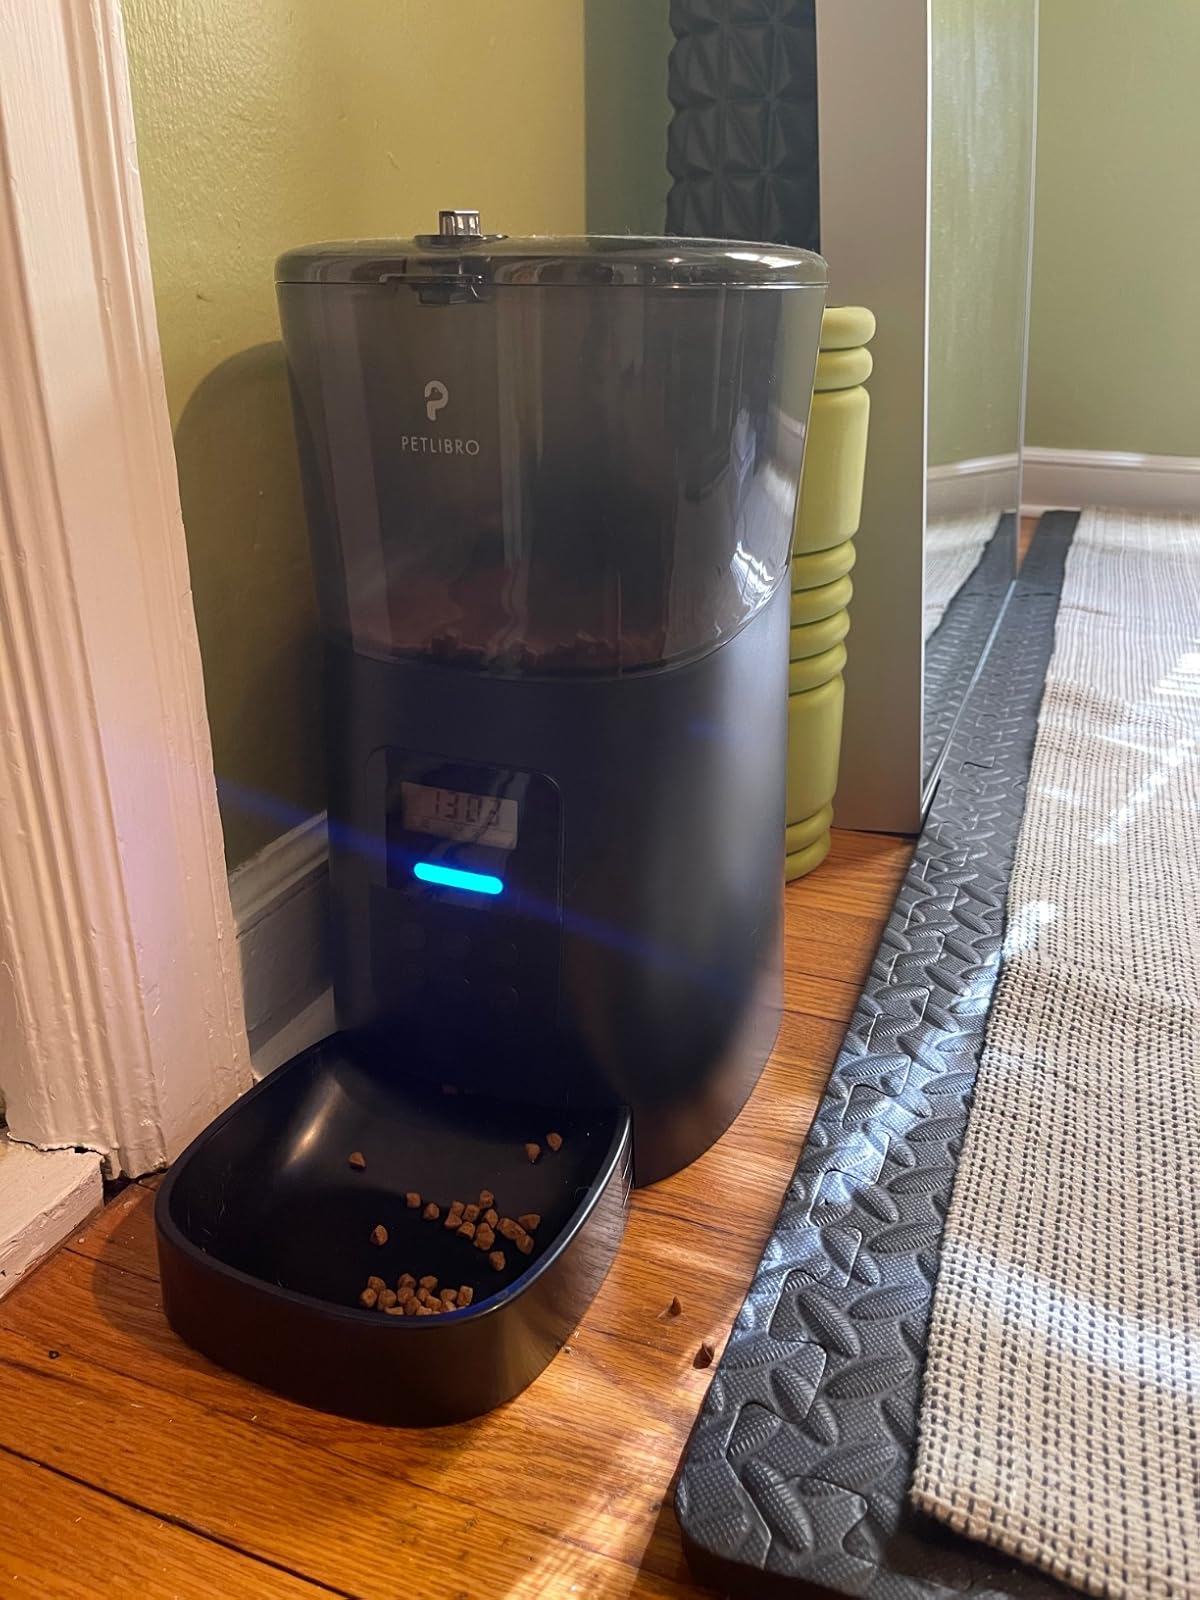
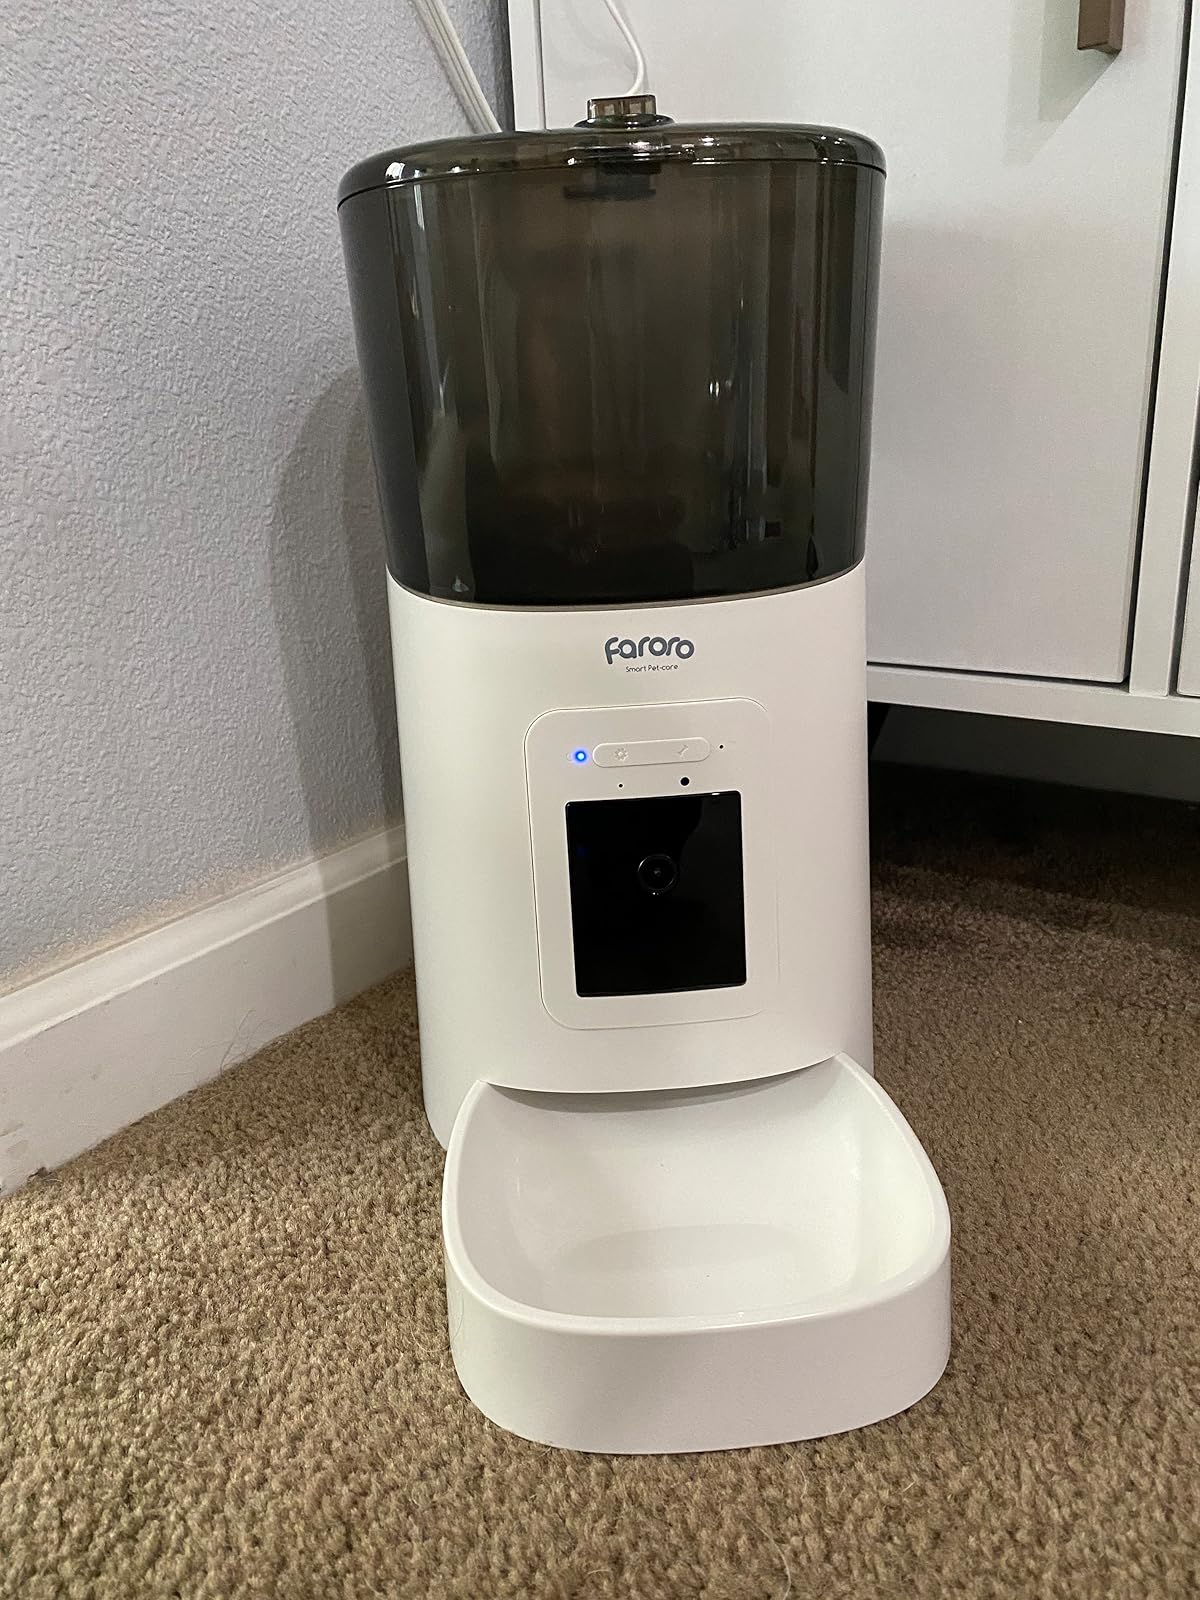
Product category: items_feeder
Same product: no